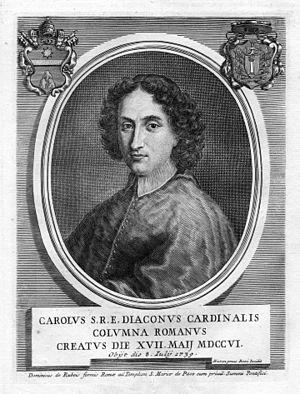
Portrait de Carlo Colonna (1665-1739)
Carlo Colonna est un cardinal italien du XVIIIᵉ siècle.